Torquator Tasso

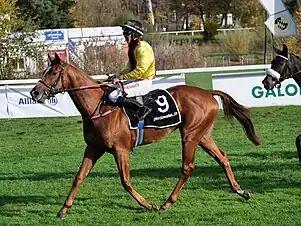
Torquator Tasso at Munich in November 2020

Torquator Tasso (foaled 21 April 2017) is a German Thoroughbred racehorse. He was named German Horse of the Year for three consecutive years starting in 2020 when he won the Grosser Preis von Berlin and was placed in the Deutsches Derby, Grosser Preis von Baden and Grosser Preis von Bayern. In the following year he won the Hansa-Preis and the Grosser Preis von Baden before recording an upset victory in the Prix de l'Arc de Triomphe. A year later he came in third in the same race, cementing his status as one of the best German racehorses in recent history.